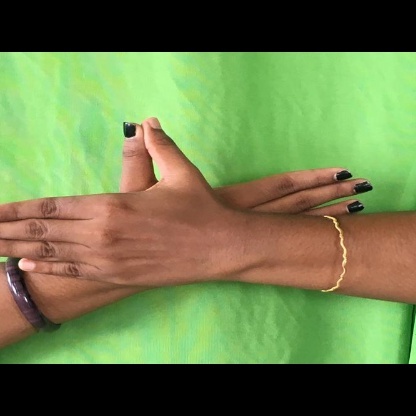
Mudra: Garuda